Cathedral Basilica of St. Dionysius the Areopagite

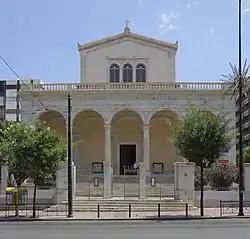
Church of St. Dionysius the Areopagite

The Cathedral Basilica of St. Dionysius the Areopagite is the main Roman Catholic church of Athens, Greece, and the seat of the Roman Catholic Archbishop of Athens. It is located in central Athens, at the junction of Panepistimiou Avenue with Omirou Street and is dedicated to Saint Dionysius the Areopagite, disciple of the Apostle Saint Paul and the first bishop of Athens.